Arctic hare

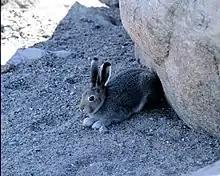
Summer coat

Breeding season occurs around April or May. Gestation period of the Arctic hare is 53 days, so the babies are born around May, June, or July. Hares can have up to eight babies (average litter size 5.4), called leverets. The leverets stay within the mother's home range until they can survive on their own. Young Arctic hares are almost full size by late July (some weeks after birth) and breed for the first time after a year of age.